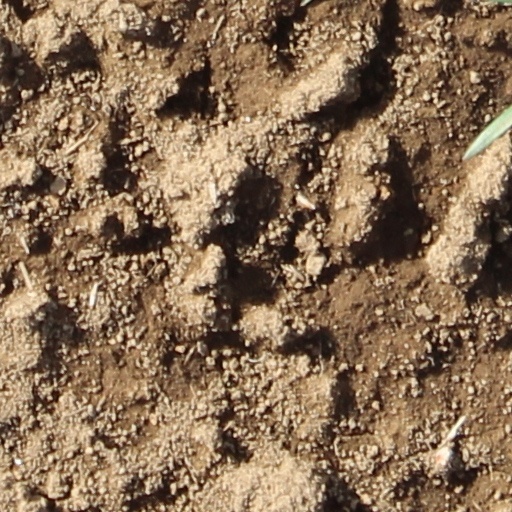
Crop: wheat